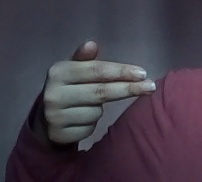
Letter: ghain